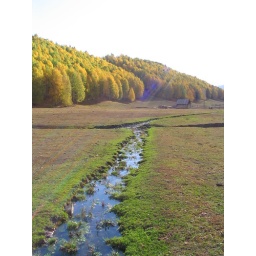
A river goes in front of the forest. Looks like the green grass doesn't know what is Autumn.